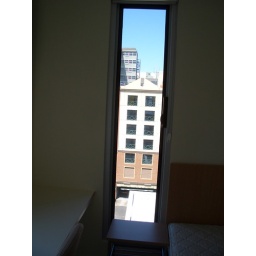
the narrow window beside my bed